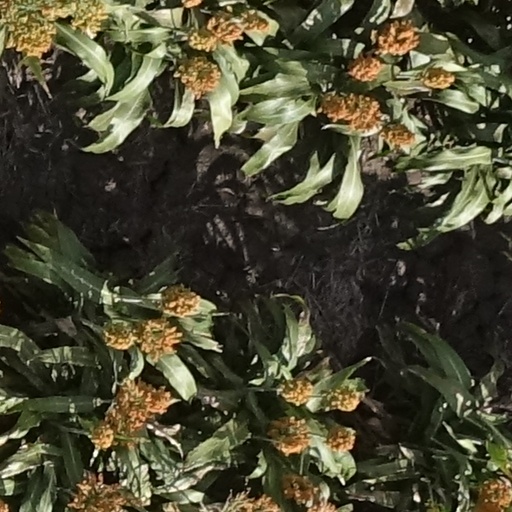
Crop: sorghum